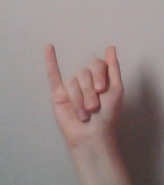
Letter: meem